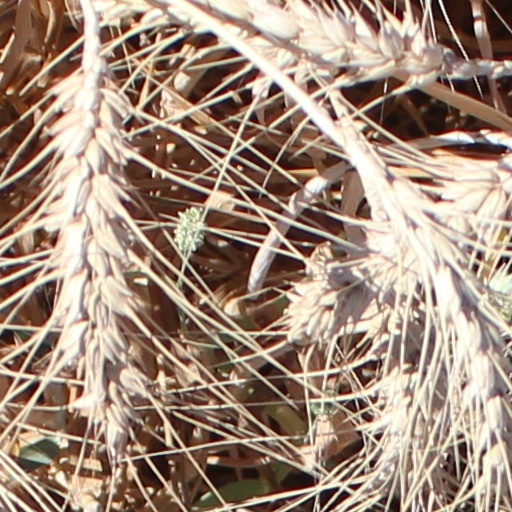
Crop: wheat